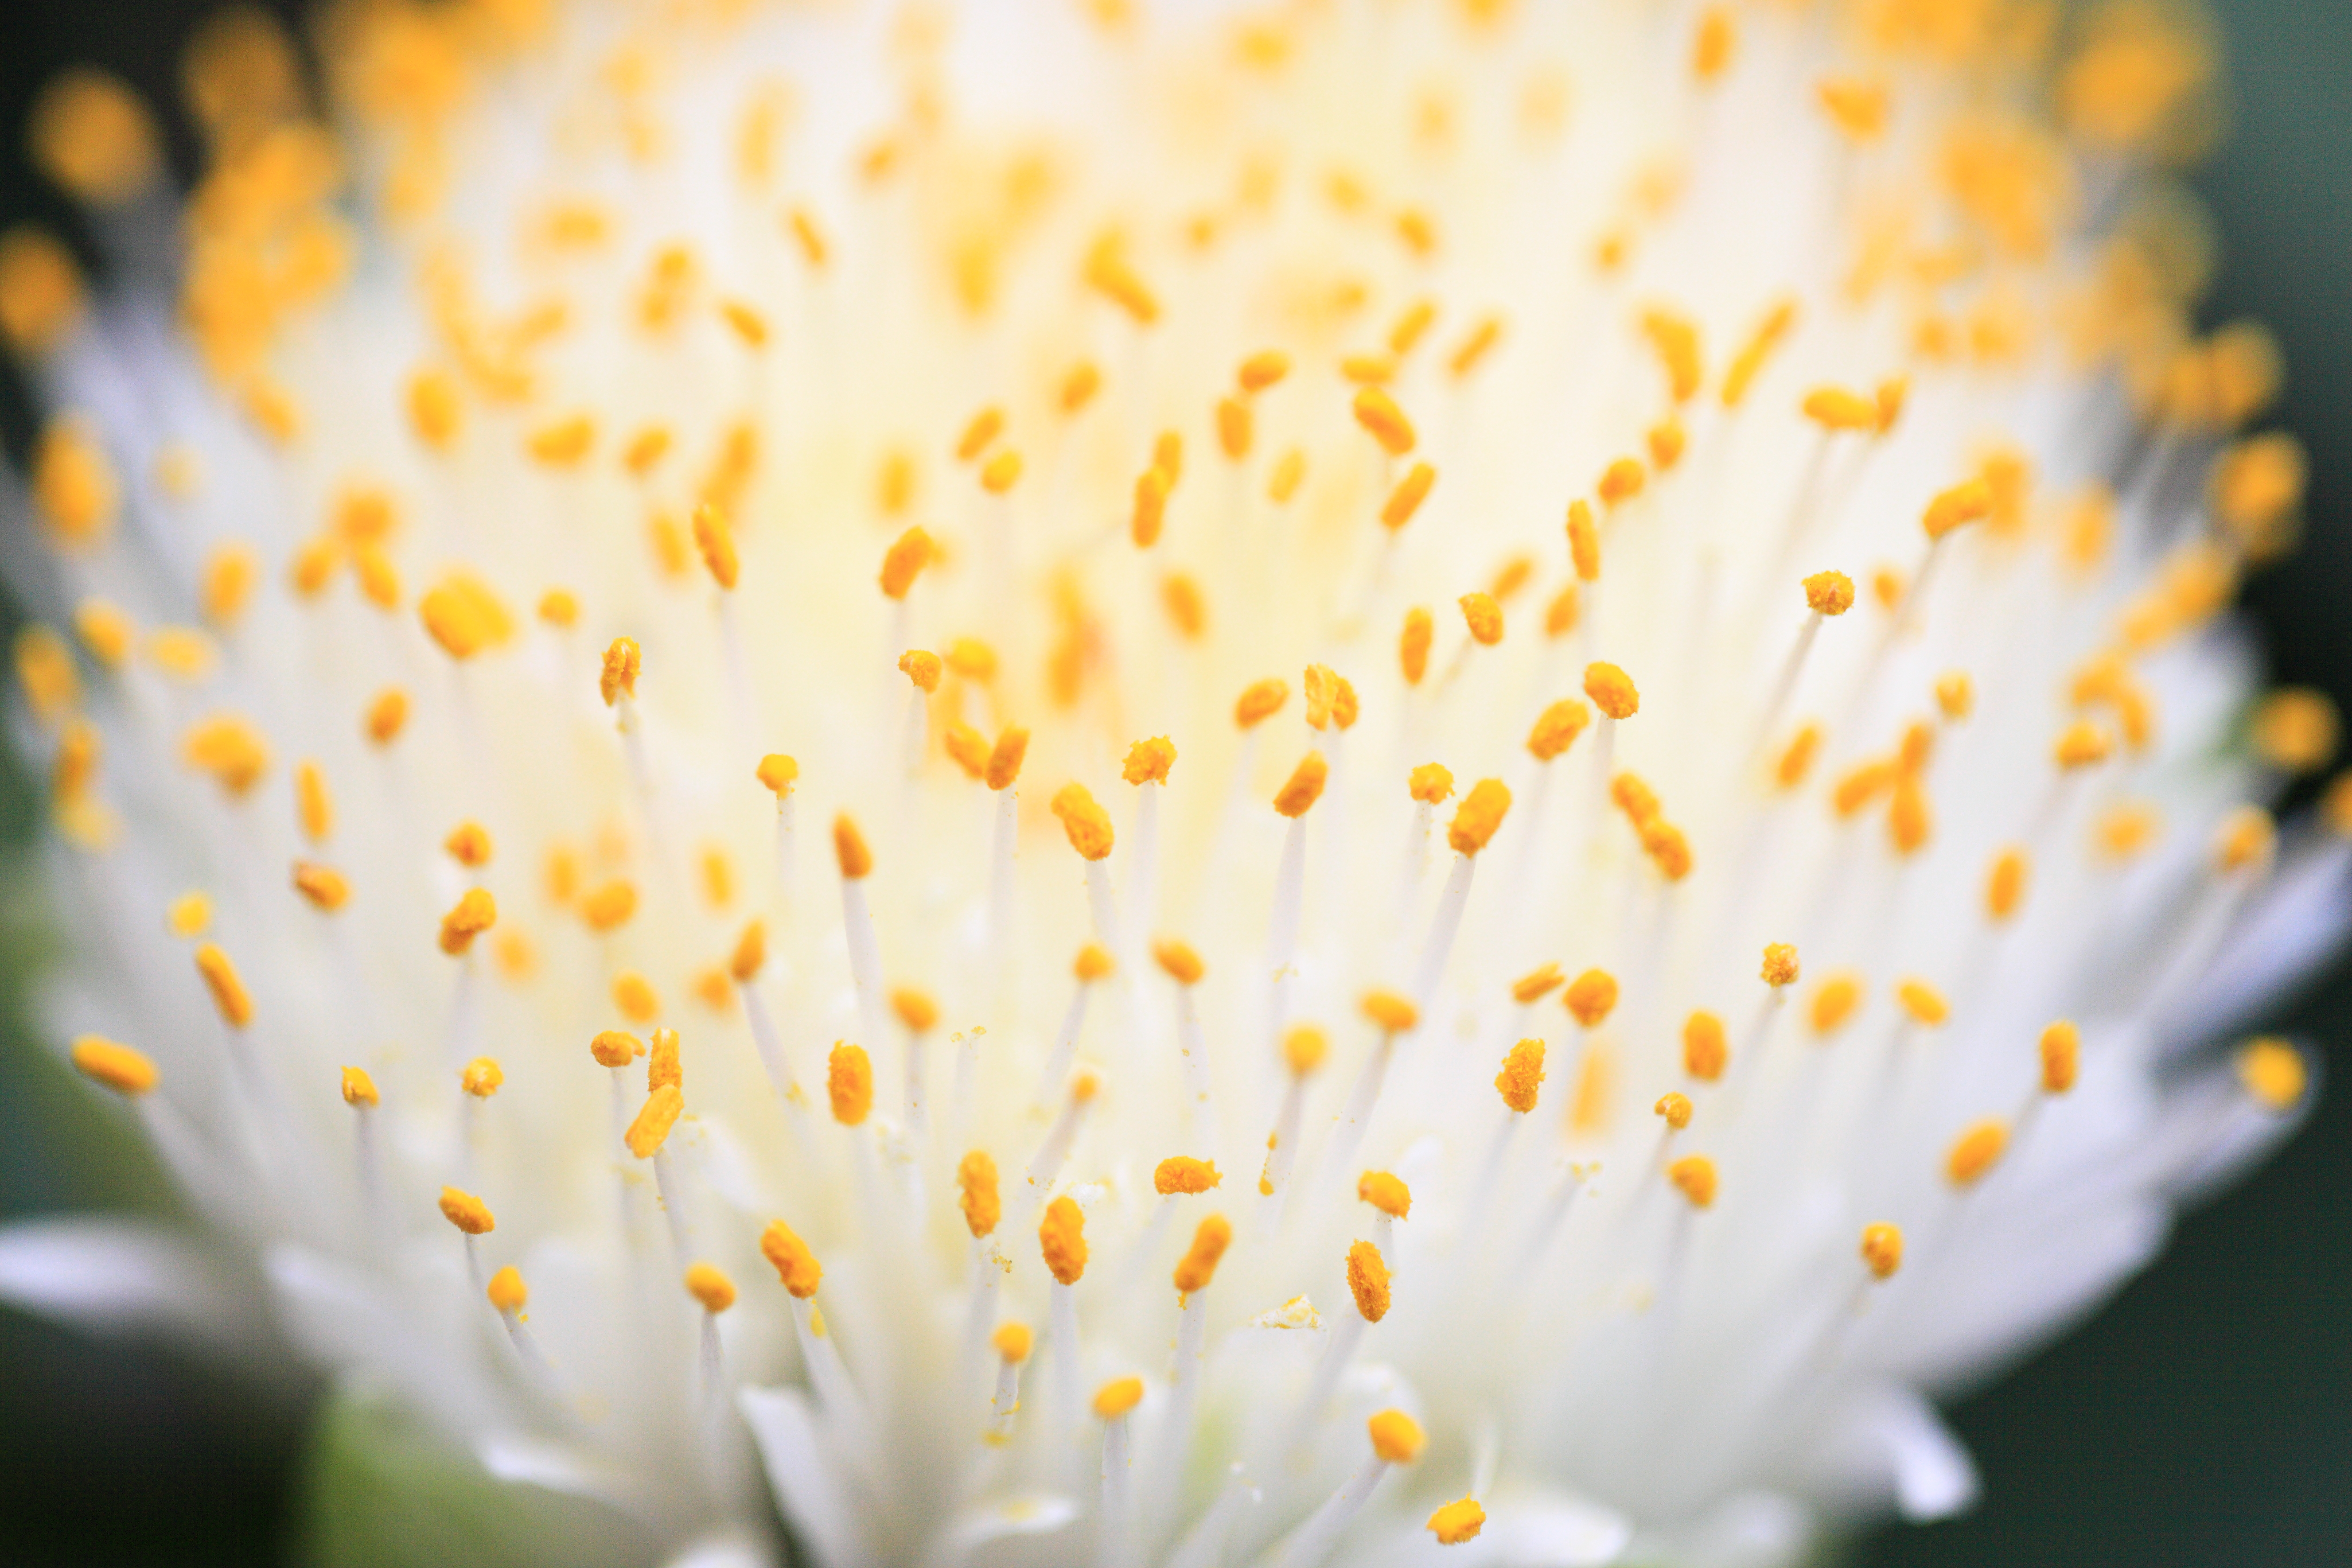
blossom, plant, photography, sunlight, flower, petal, daisy, pollen, high, yellow, paintbrush, flora, wildflower, close up, cool image, 5d, tongue, hires, markii, hi, res, resolution, elephants, shavingbrush, haemanthus, albiflos, macro photography, flowering plant, land plant, chrysanths